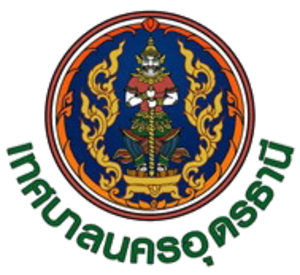
Udon Thani
Segl
Udon Thani er en by i det nordøstlige Thailand med et indbyggertal på cirka 143.000. Byen er hovedstad i en provins af samme navn og ligger cirka 60 kilometer syd for grænsen til nabolandet Laos.